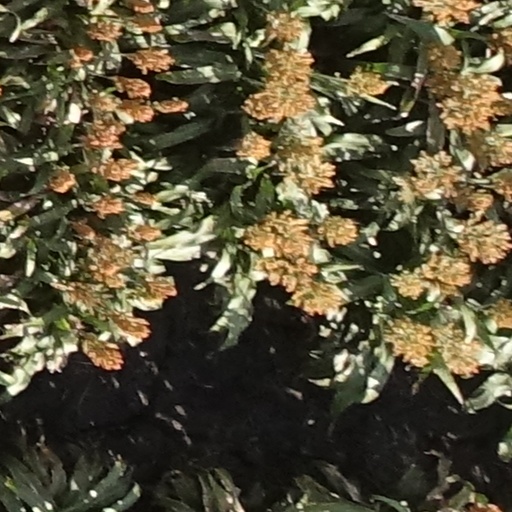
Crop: sorghum